Australian Aboriginal religion and mythology

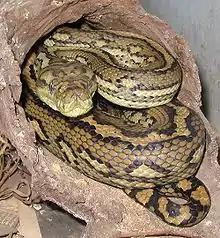
Australian carpet python, one of the forms the 'Rainbow Serpent' character may take in 'Rainbow Serpent' myths

In 1926 a British anthropologist specialising in Australian Aboriginal ethnology and ethnography, Professor Alfred Radcliffe-Brown, noted many Aboriginal groups widely distributed across the Australian continent all appeared to share variations of a single (common) myth telling of an unusually powerful, often creative, often dangerous snake or serpent of sometimes enormous size closely associated with the rainbows, rain, rivers, and deep waterholes.